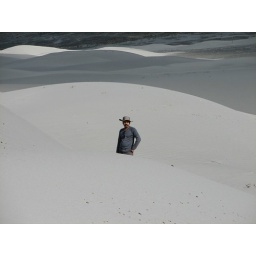
IMG_0153 Suman on sand dunes beside shayok river (Nubra)